Downstage Theatre

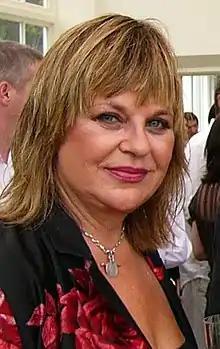
Ginette McDonald

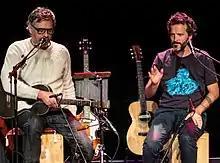
Flight Of The Conchords - Soho, London 2018

The first locally-written production, in 1966, was "Father's Day" a dark social comedy by Peter Bland starring Pat Evison as the eccentric mother with two pregnant daughters. It was directed by Brian Bell who directed TV drama for New Zealand Broadcasting (NZBC) and it was the first commissioned play for its own cafe theatre.